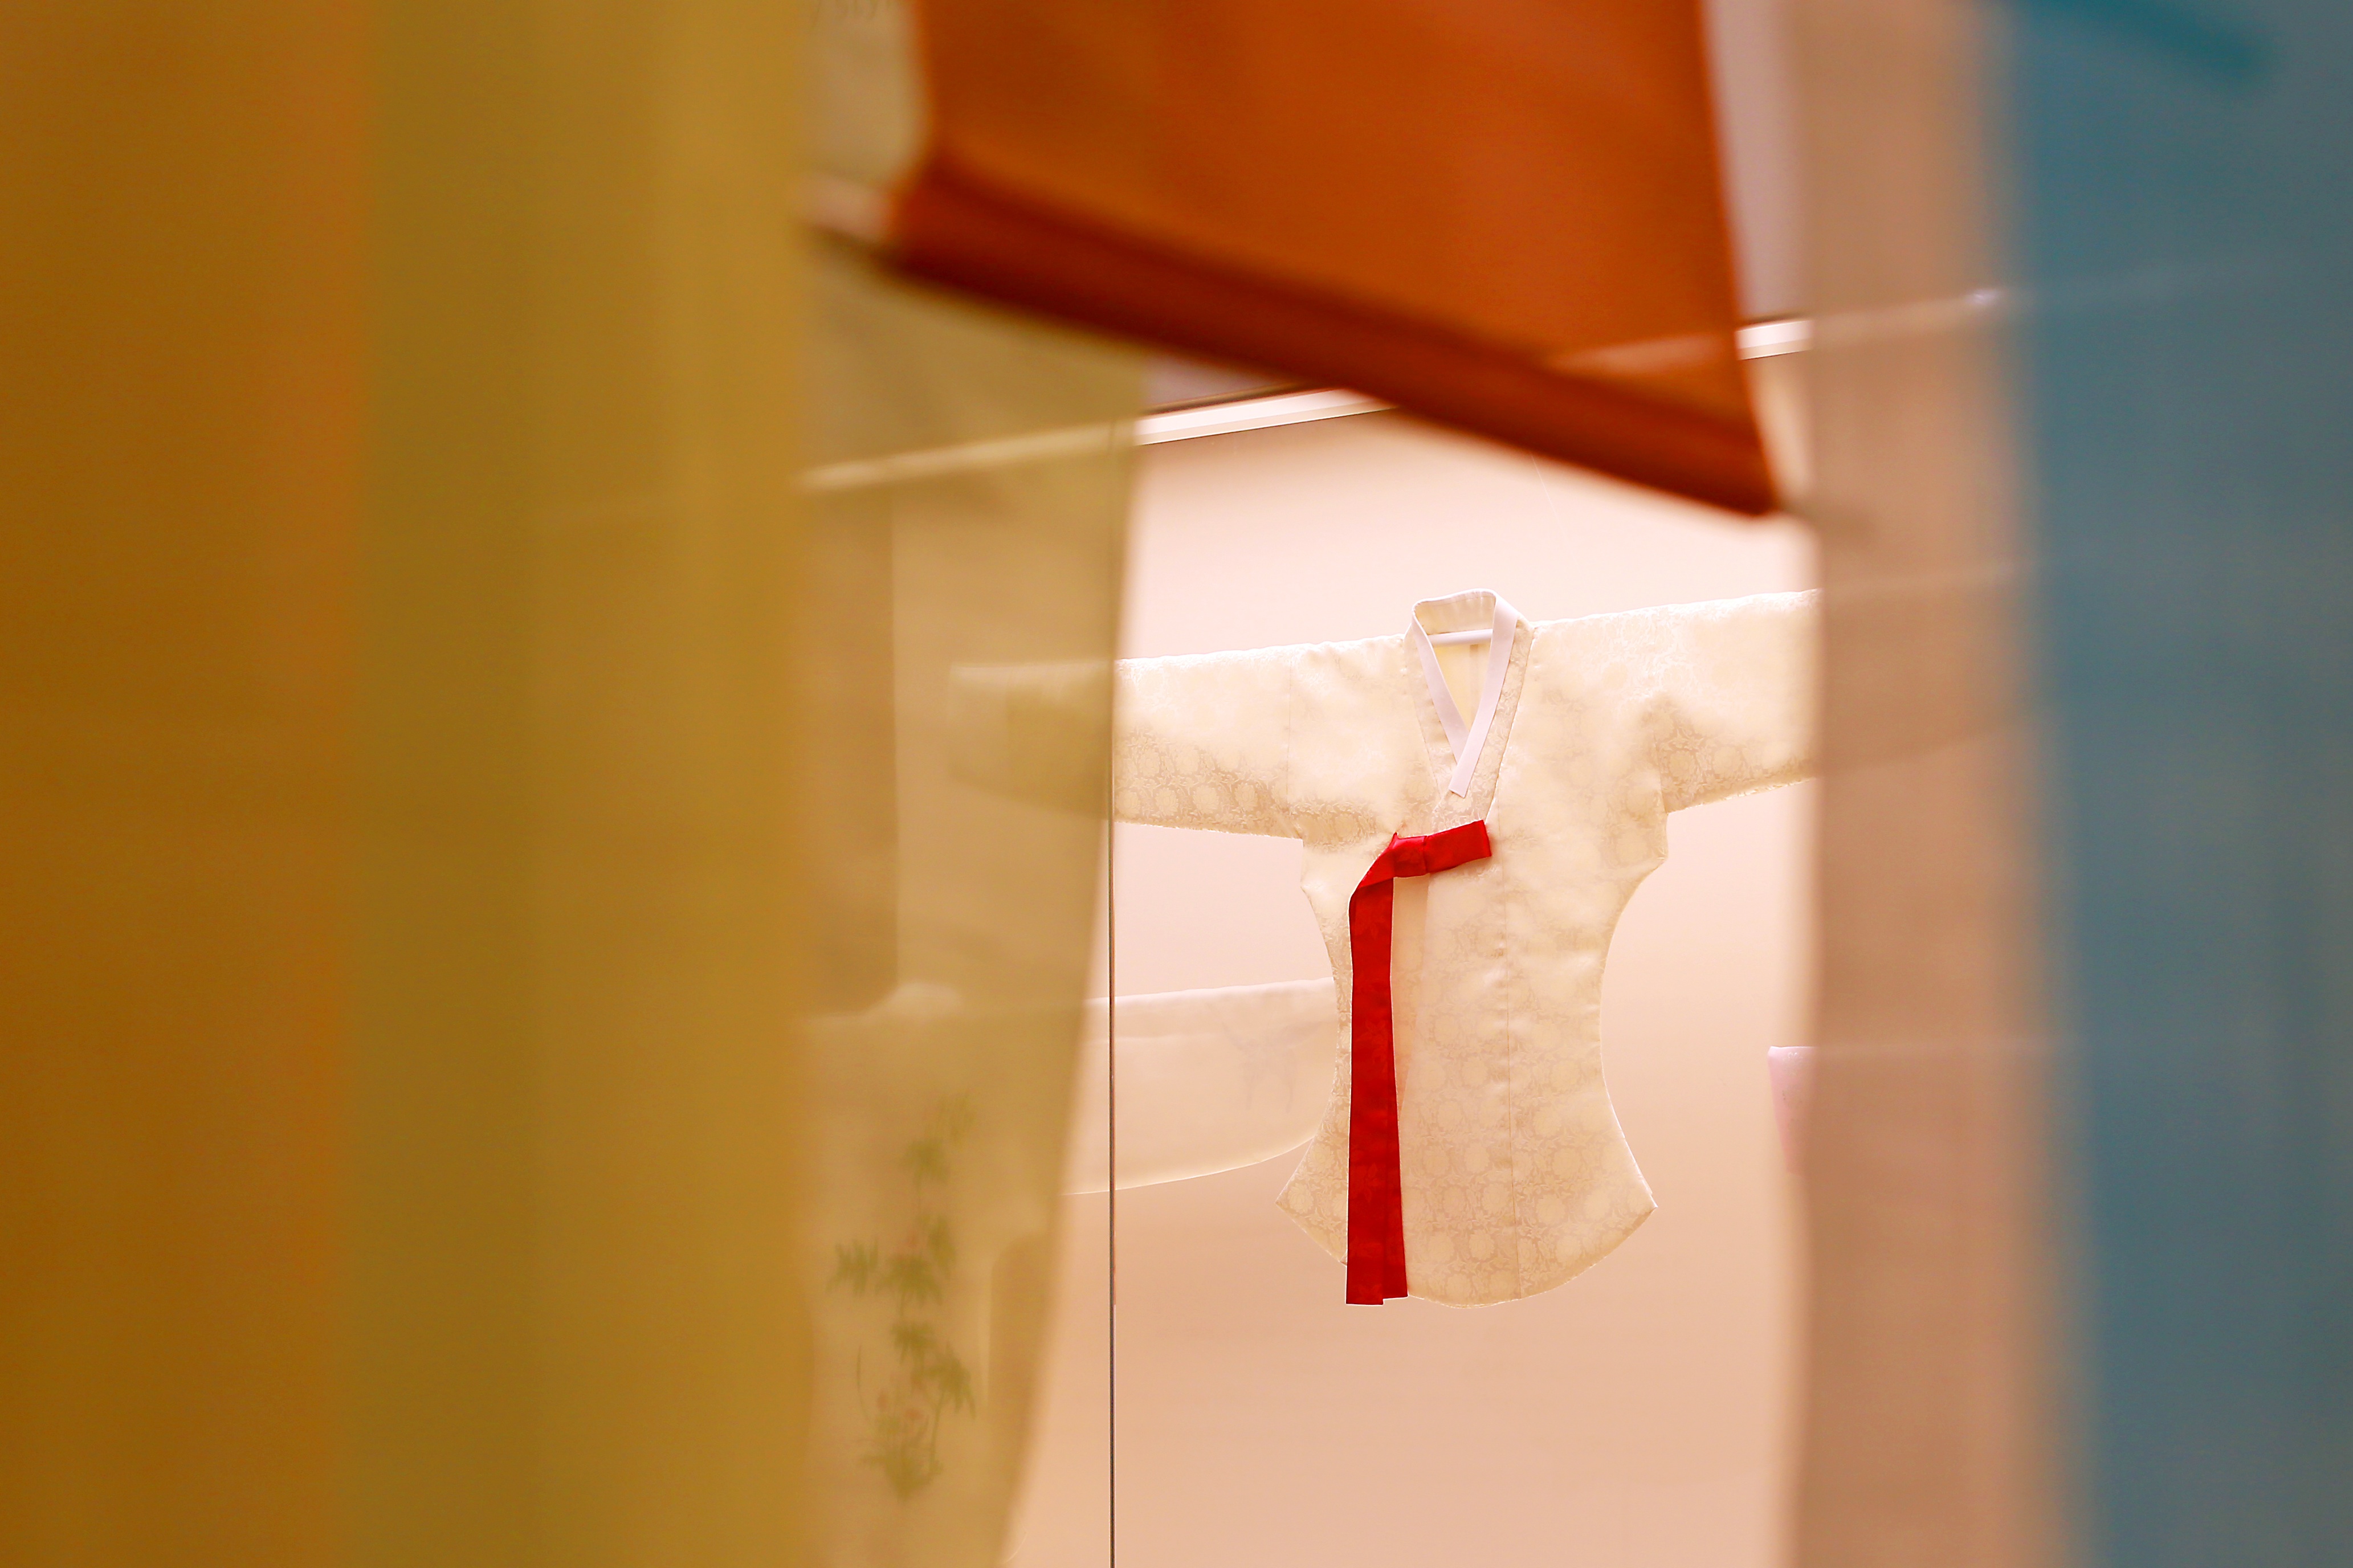
hand, white, glass, red, color, yellow, lighting, interior design, dress, skin, plumbing fixture